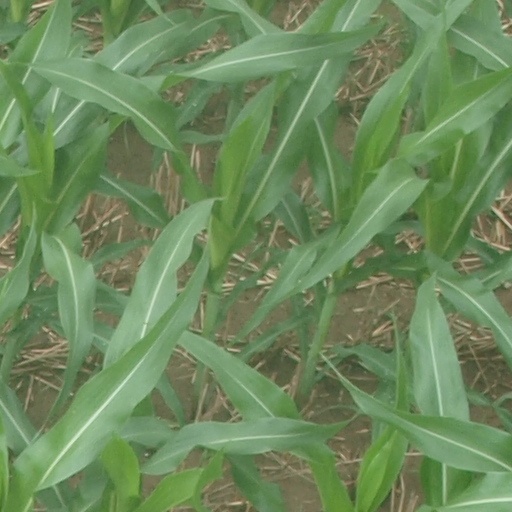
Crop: maize; corn